Inter-University Seminar on Armed Forces and Society

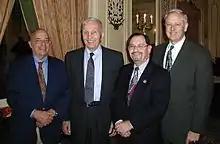
From left to right: Charles Moskos, Sam Sarkesian, David Segal, Jay Williams

Burk (1993) explored the origins of the study of military sociology with a specific emphasis on the works of Janowitz and a historical review of the first 20 years of the Inter-University Seminar on Armed Forces and Society.